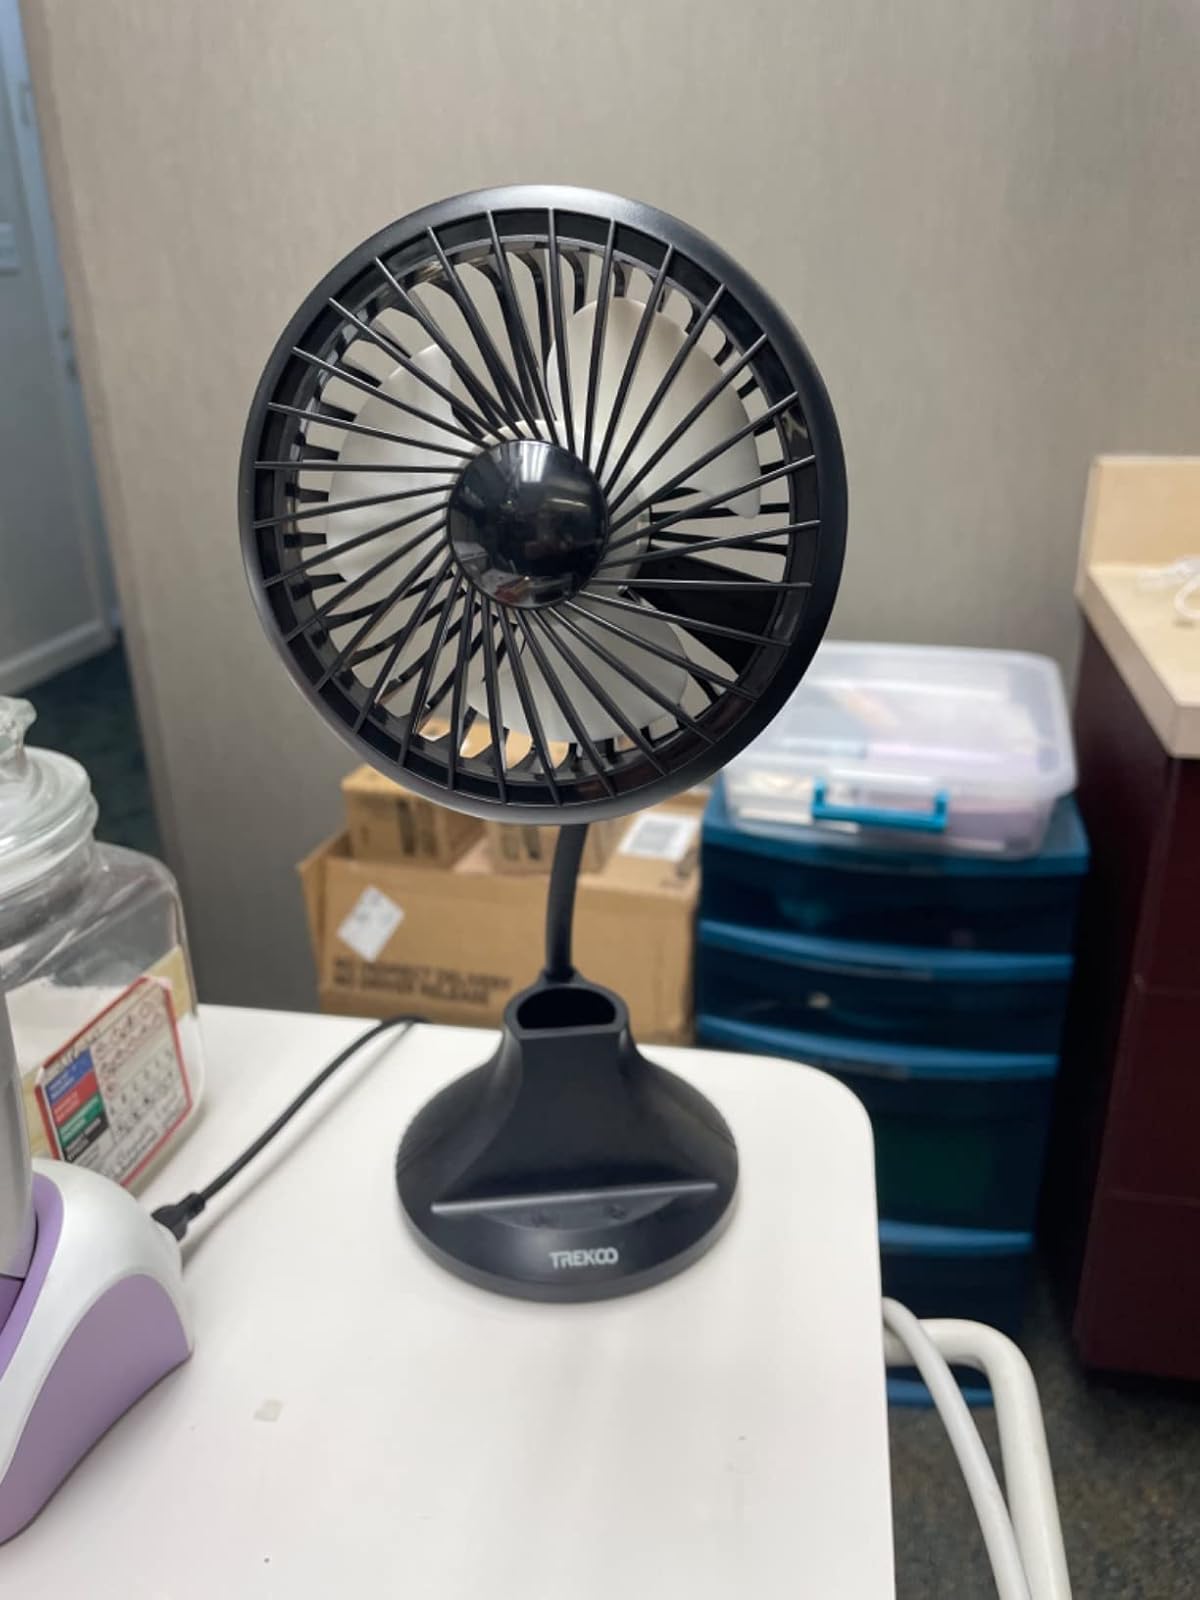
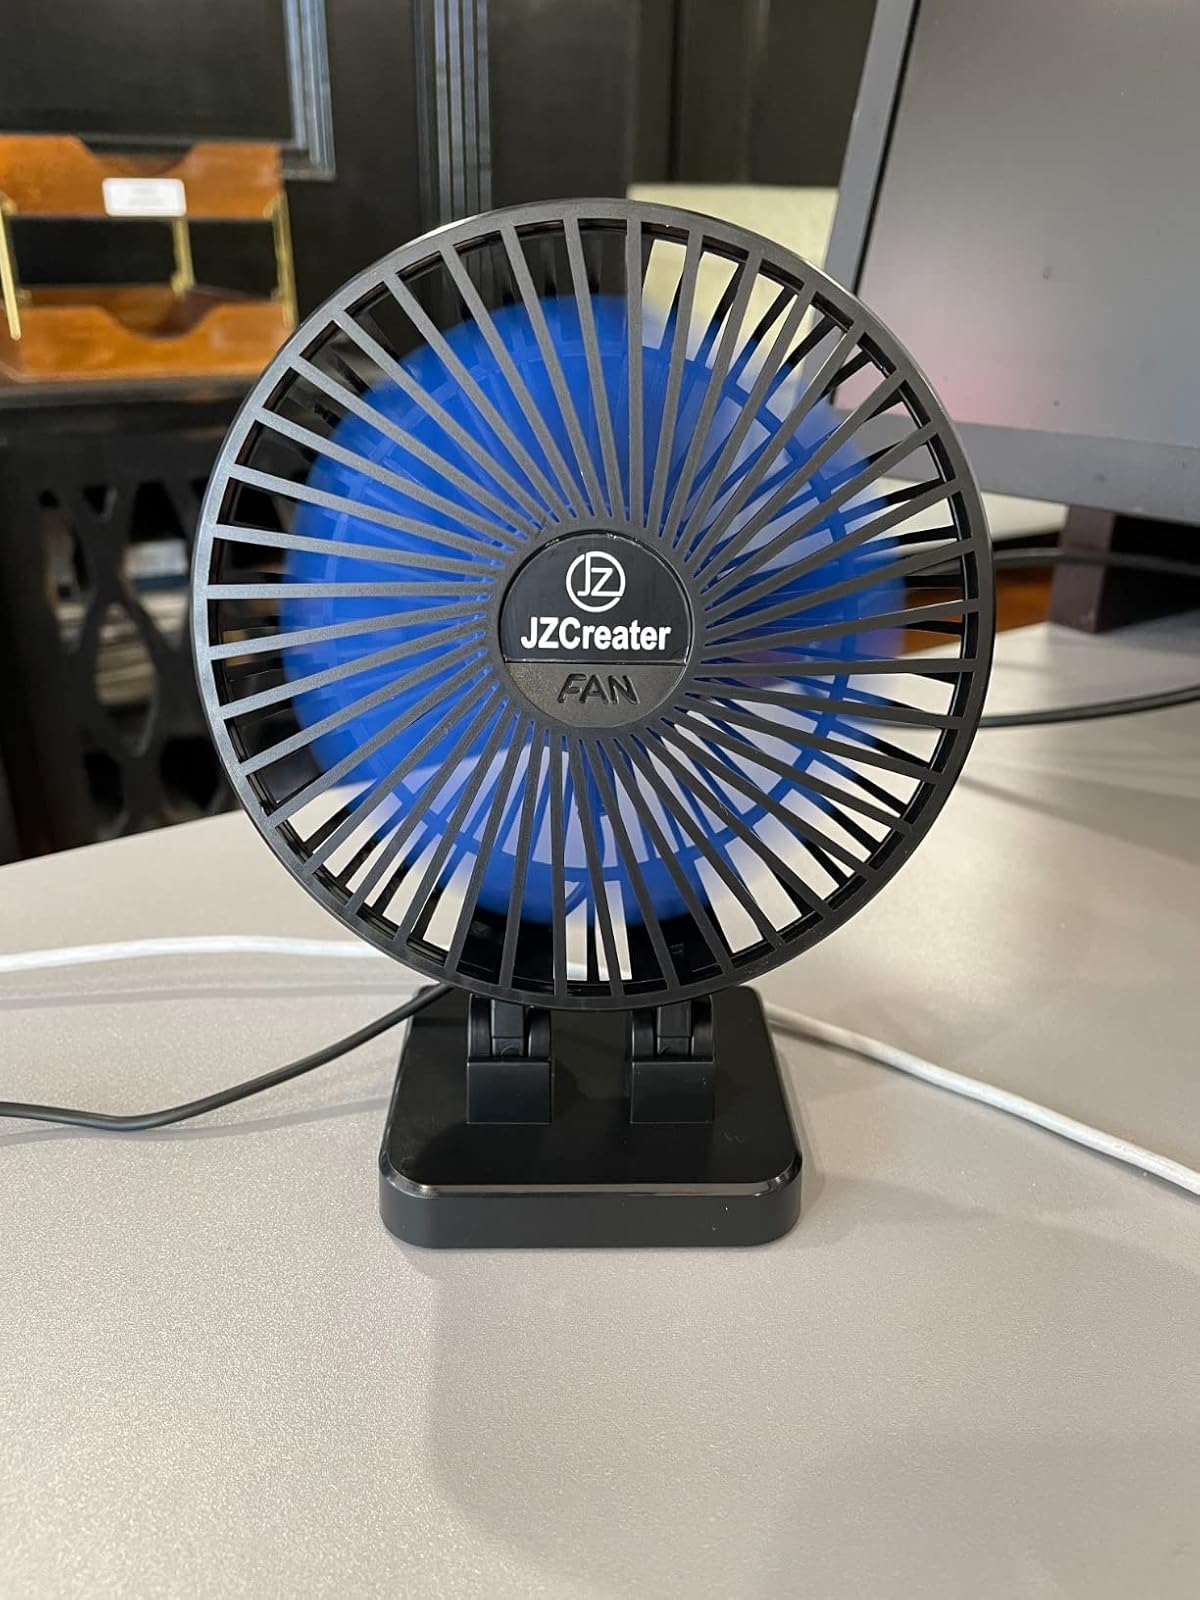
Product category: fan
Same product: no